Transportation in Colorado

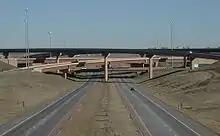
The junction of Interstate 25 and E-470

Colorado's transportation consists of a network of highway, surface street, rail, and air options. While the public transportation system in Denver is much more complex and developed than other parts of the state, tourism and growth have led to extensive needs statewide.